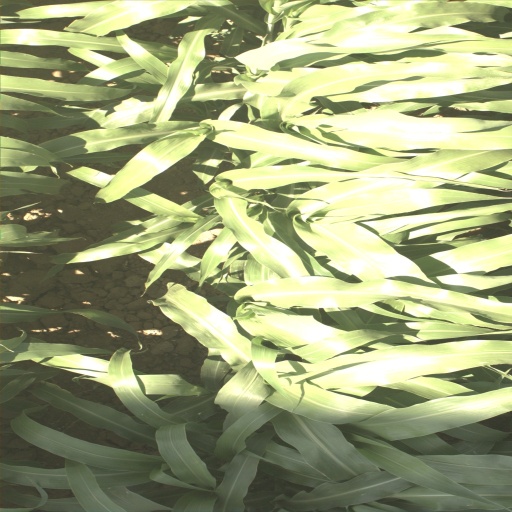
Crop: sorghum